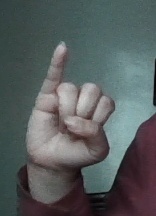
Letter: meem